Mudhol

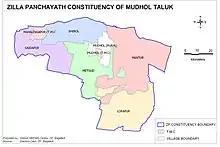
Mudhol Taluk ZP Constituency Map.jpg

Mudhol is located at . It has an average elevation of 549 metres (1801 feet).Mudhol receives an average of 300-350 mm of rainfall annually (2017).